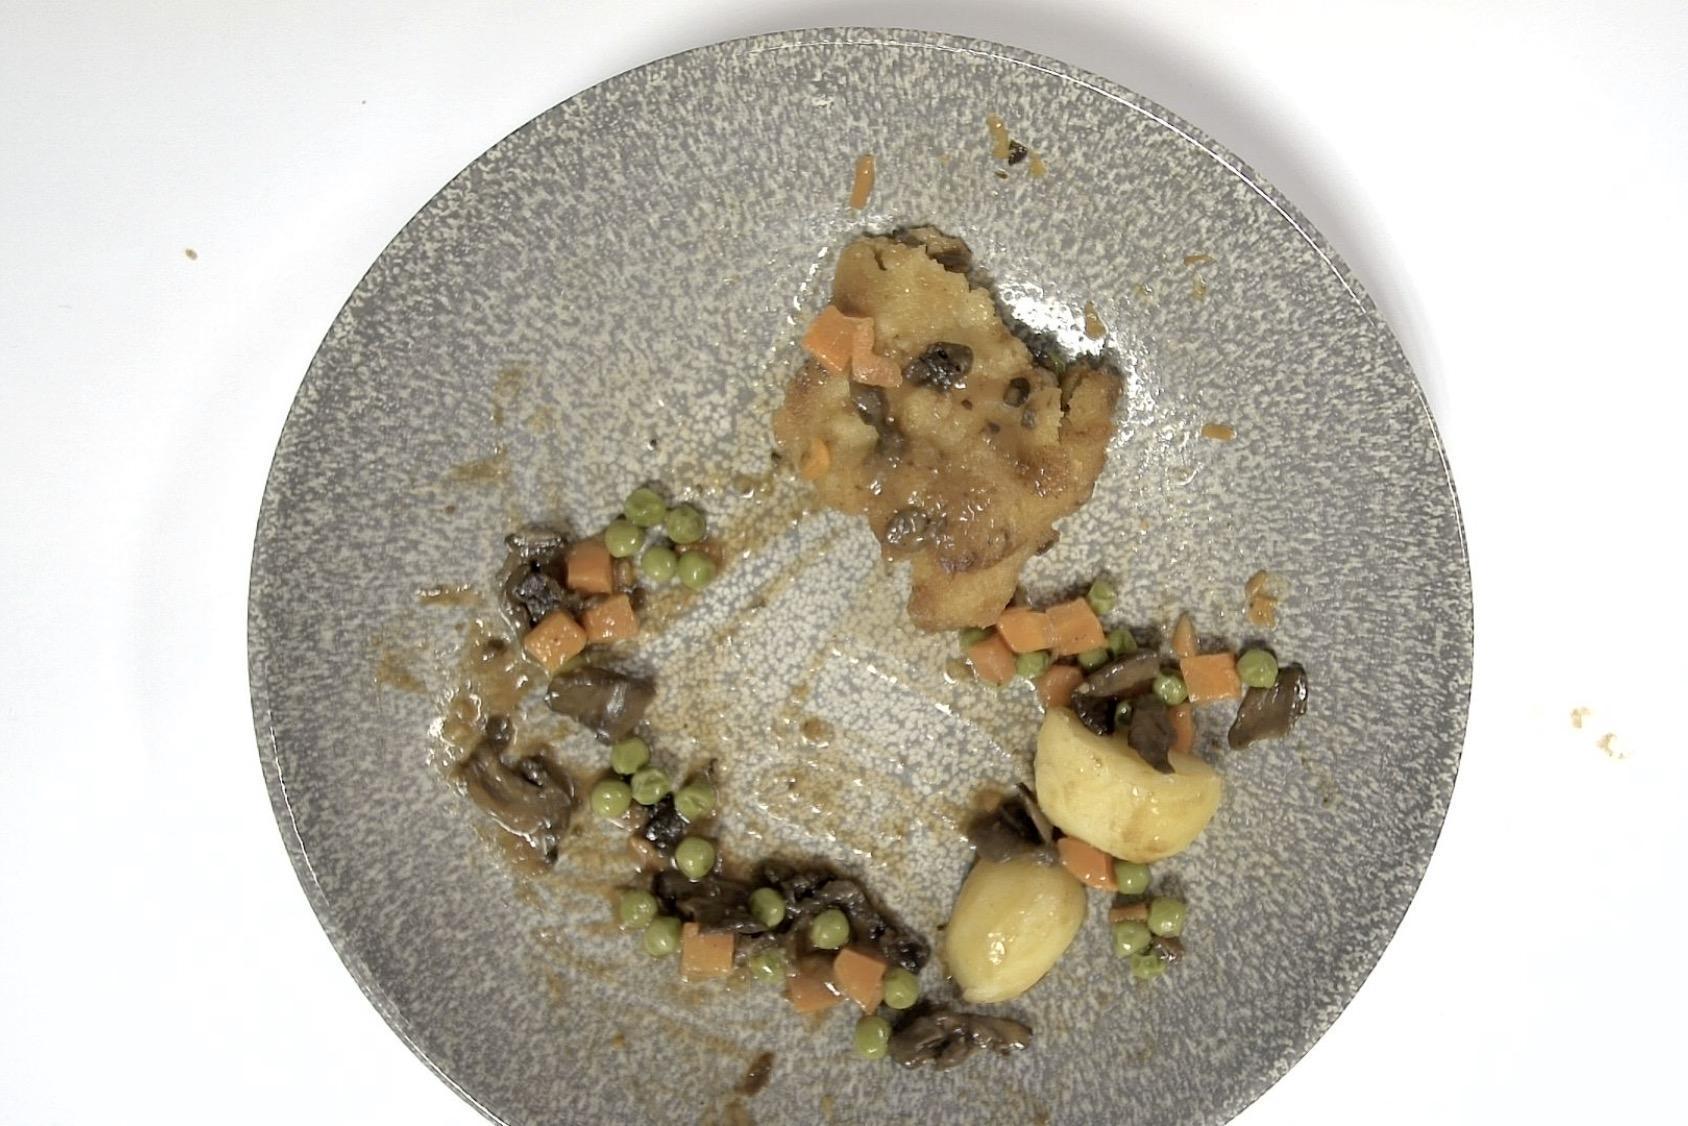
Dish: Schweineschnitzel nach Jägerart mit Pilz-Rahmsauce, Kartoffeln & Erbsen, Möhren
Portion size: Normale Portion
Ingredients: potatoes, peas, carrot, schnitzel-or-cutlet, mushrooms, cream, brown-sauce
Weight as served: 365 g
Energy as served: 307,590 kcal (1.279,400 kJ)
Fat: 9,260 g (saturated: 3,510 g)
Carbohydrates: 33,125 g (sugar: 8,755 g)
Protein: 20,525 g
Salt: 3,830 g
Weight after return: 237 g
Energy after return: 199,723 kcal